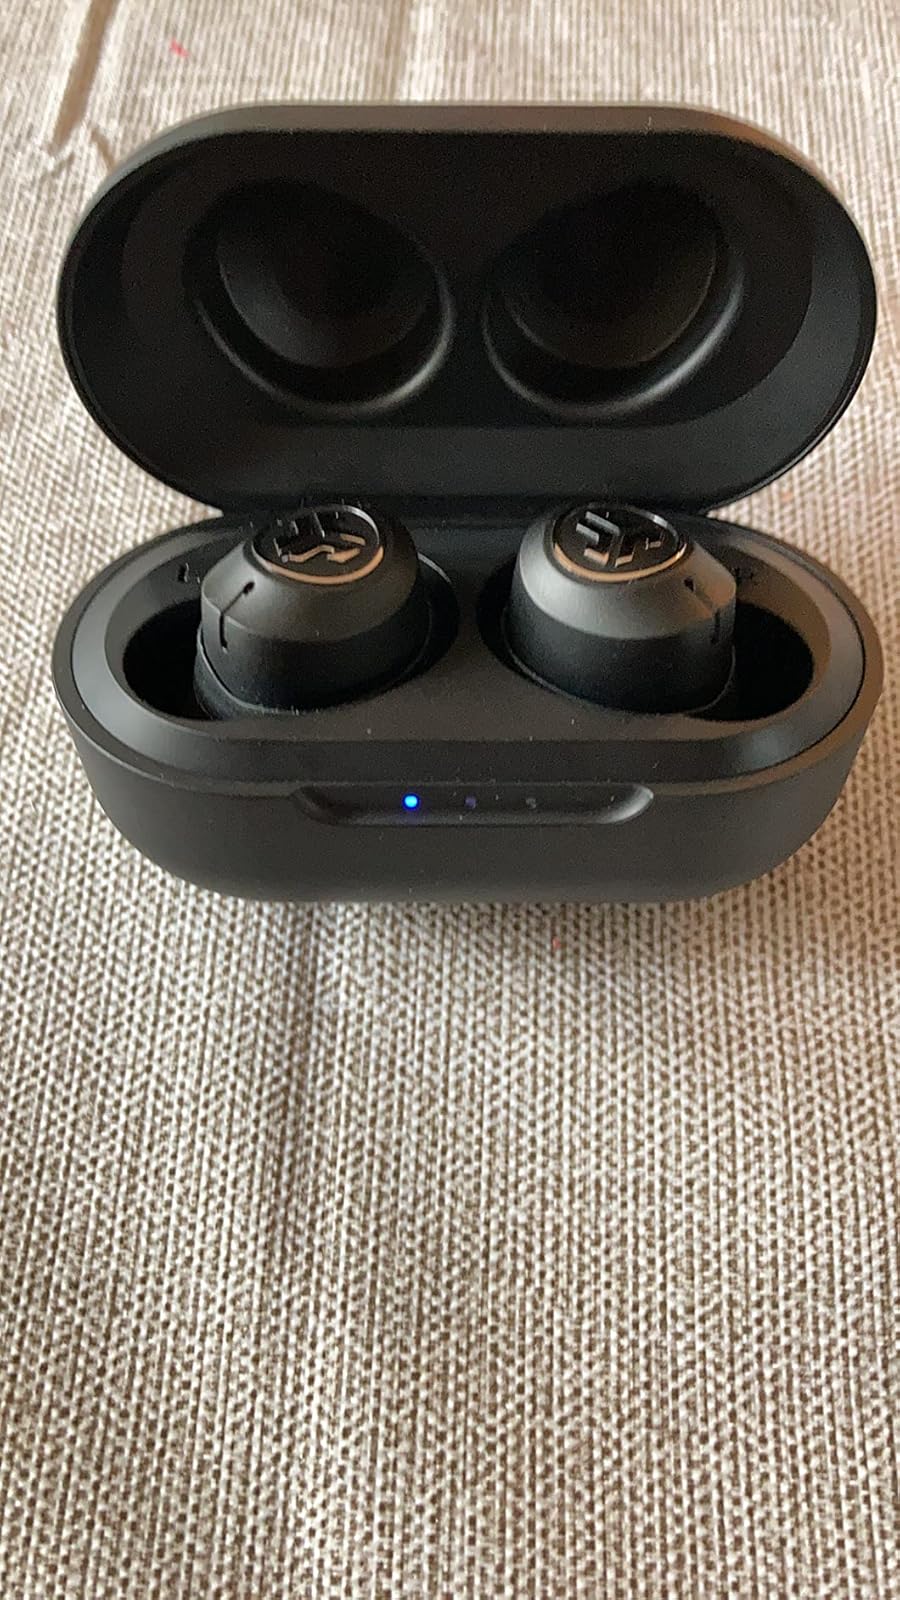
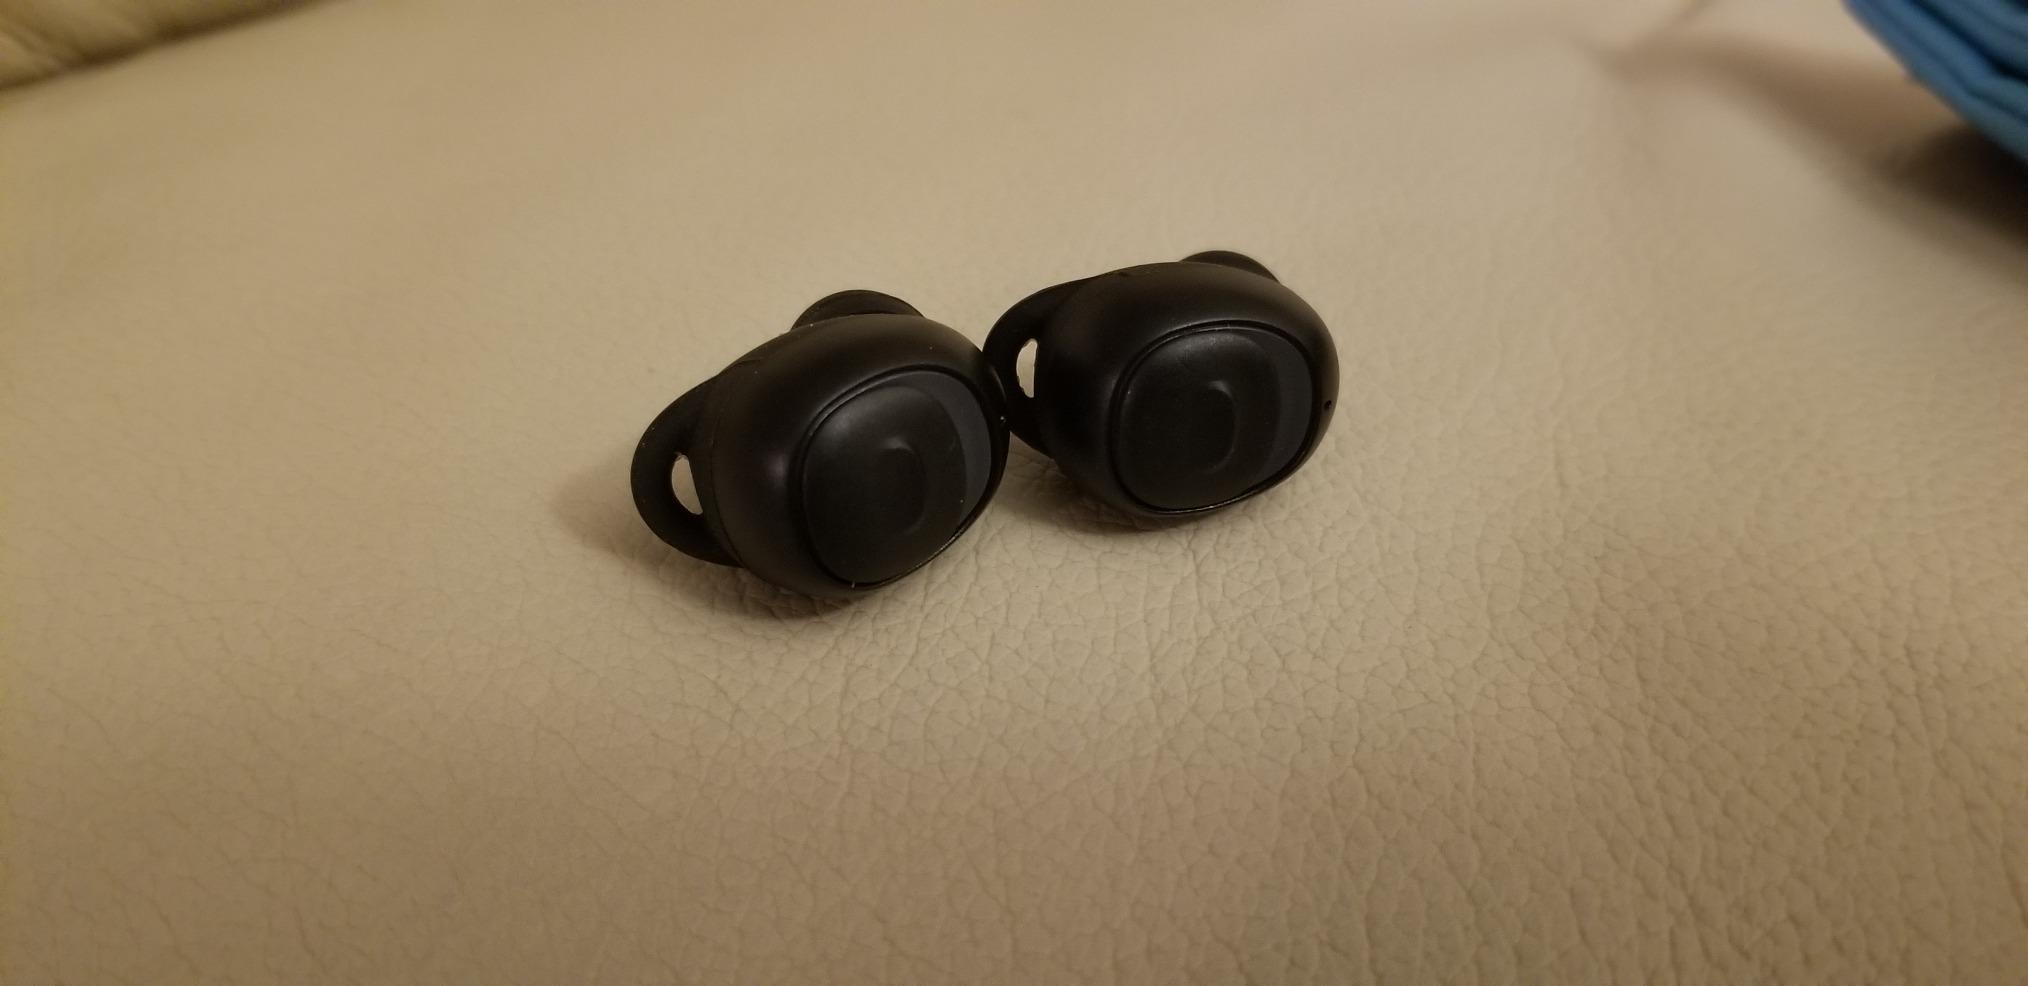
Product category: earbuds
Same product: no